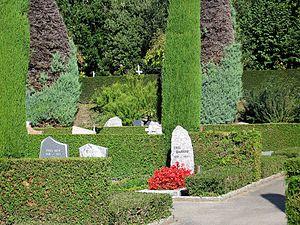
Cimetière du Bois-de-Vaux
Cette liste présente les biens culturels d'importance nationale à Lausanne.
Cette liste présente les biens culturels d'importance nationale dans le canton de Vaud. Cette liste correspond à l'édition 2009 de l'Inventaire Suisse des biens culturels d'importance nationale pour le canton de Vaud. Il est trié par commune et inclus : 186 bâtiments séparés, 46 collections, 32 sites archéologiques et deux cas particuliers.